Daily Herald (Columbia, Tennessee)

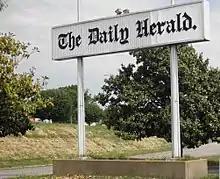

The Daily Herald is a daily newspaper in Columbia, Tennessee. The newspaper is published six days a week Sunday through Friday; the paper does not publish on Saturday. Although it is primarily distributed to Maury County, Tennessee its Newspaper Designated Market (N.D.M.) stretches into five counties in Southern Middle Tennessee. The five county distribution area of "The Daily Herald" includes: Maury County, Tennessee; Marshall County, Tennessee; Lewis County, Tennessee; and the northern halves of both Giles County, Tennessee and Lawrence County, Tennessee.